St. George, Staten Island

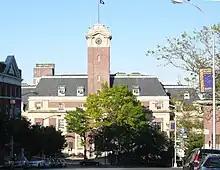
Hyatt Street, prior to conversion into piazza

In the first decade of the 21st century, several prominent structures in St. George were renovated or opened. The first of these was Richmond County Bank Ballpark (now named SIUH Community Park) which opened in 2001 along with an adjacent waterfront promenade. This was followed by the reopening of the St. George Theater in 2004, the opening of the Postcards 9/11 memorial in 2004, and the renovation of the ferry terminal in 2005. By the mid-2000s, new development was starting to cluster on the waterfront near the ferry terminal. In 2007, several media reports noted that artists and musicians were moving to Staten Island's North Shore so they could be near Manhattan but afford more space to live and work. However, residential development slowed following the 2008 financial crisis. Further improvements came to St. George in 2008 when a zoning district called the Special St. George District was designated by the New York City Department of City Planning. The following year, Pier 1 was renovated to create a public space with a fishing pier.